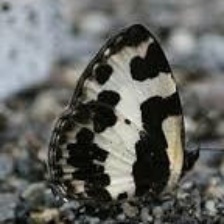
Species: ELBOWED PIERROT